Axial compressor

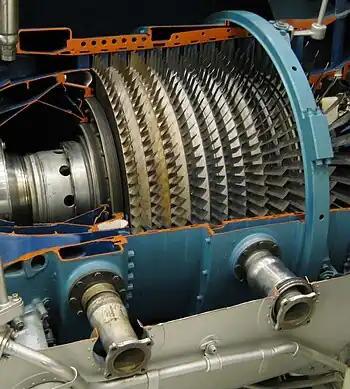
The axial compressor in a Pratt & Whitney TF30 turbofan engine.

Axial compressors consist of rotating and stationary components. A shaft drives a central drum which is retained by bearings inside of a stationary tubular casing. Between the drum and the casing are rows of airfoils, each row connected to either the drum or the casing in an alternating manner. A pair of one row of rotating airfoils and the next row of stationary airfoils is called a stage. The rotating airfoils, also known as blades or rotors, accelerate the fluid in both the axial and circumferential directions. The stationary airfoils, also known as vanes or stators, convert the increased kinetic energy into static pressure through diffusion and redirect the flow direction of the fluid to prepare it for the rotor blades of the next stage. The cross-sectional area between rotor drum and casing is reduced in the flow direction to maintain an optimum Mach number axial velocity as the fluid is compressed.